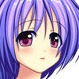
Portrait style: Anime Portrait